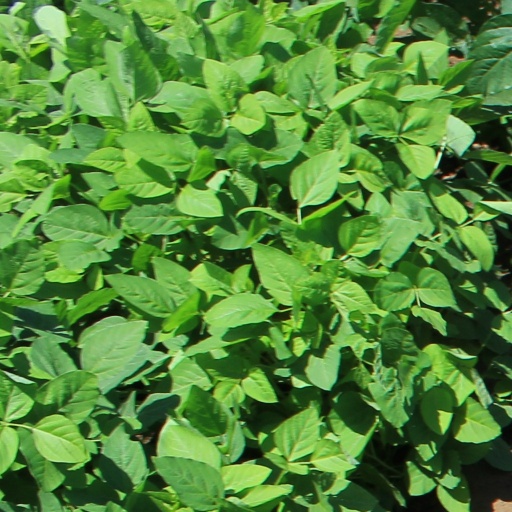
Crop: soybean